Jack Sheridan (umpire)

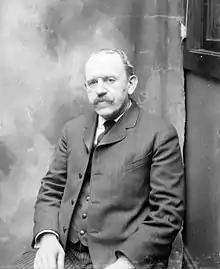
Sheridan in 1901

John F. Sheridan (April 30, 1862 – November 2, 1914) was an American umpire in Major League Baseball. In his 30-year career as an official, he worked 18 seasons between 1890 and 1914 in three major leagues. Several of Sheridan's contemporaries considered him to be the best major league umpire. He pioneered the crouching stance used by modern umpires at home plate. In 1946 Sheridan was named to the Honor Rolls of Baseball of the Baseball Hall of Fame.